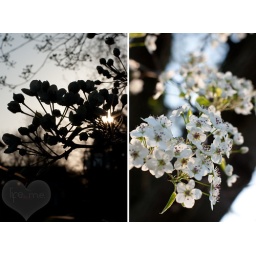
My tree out in front of my house is finally blooming! It's so pretty when it is all flowered.